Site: brandenburg
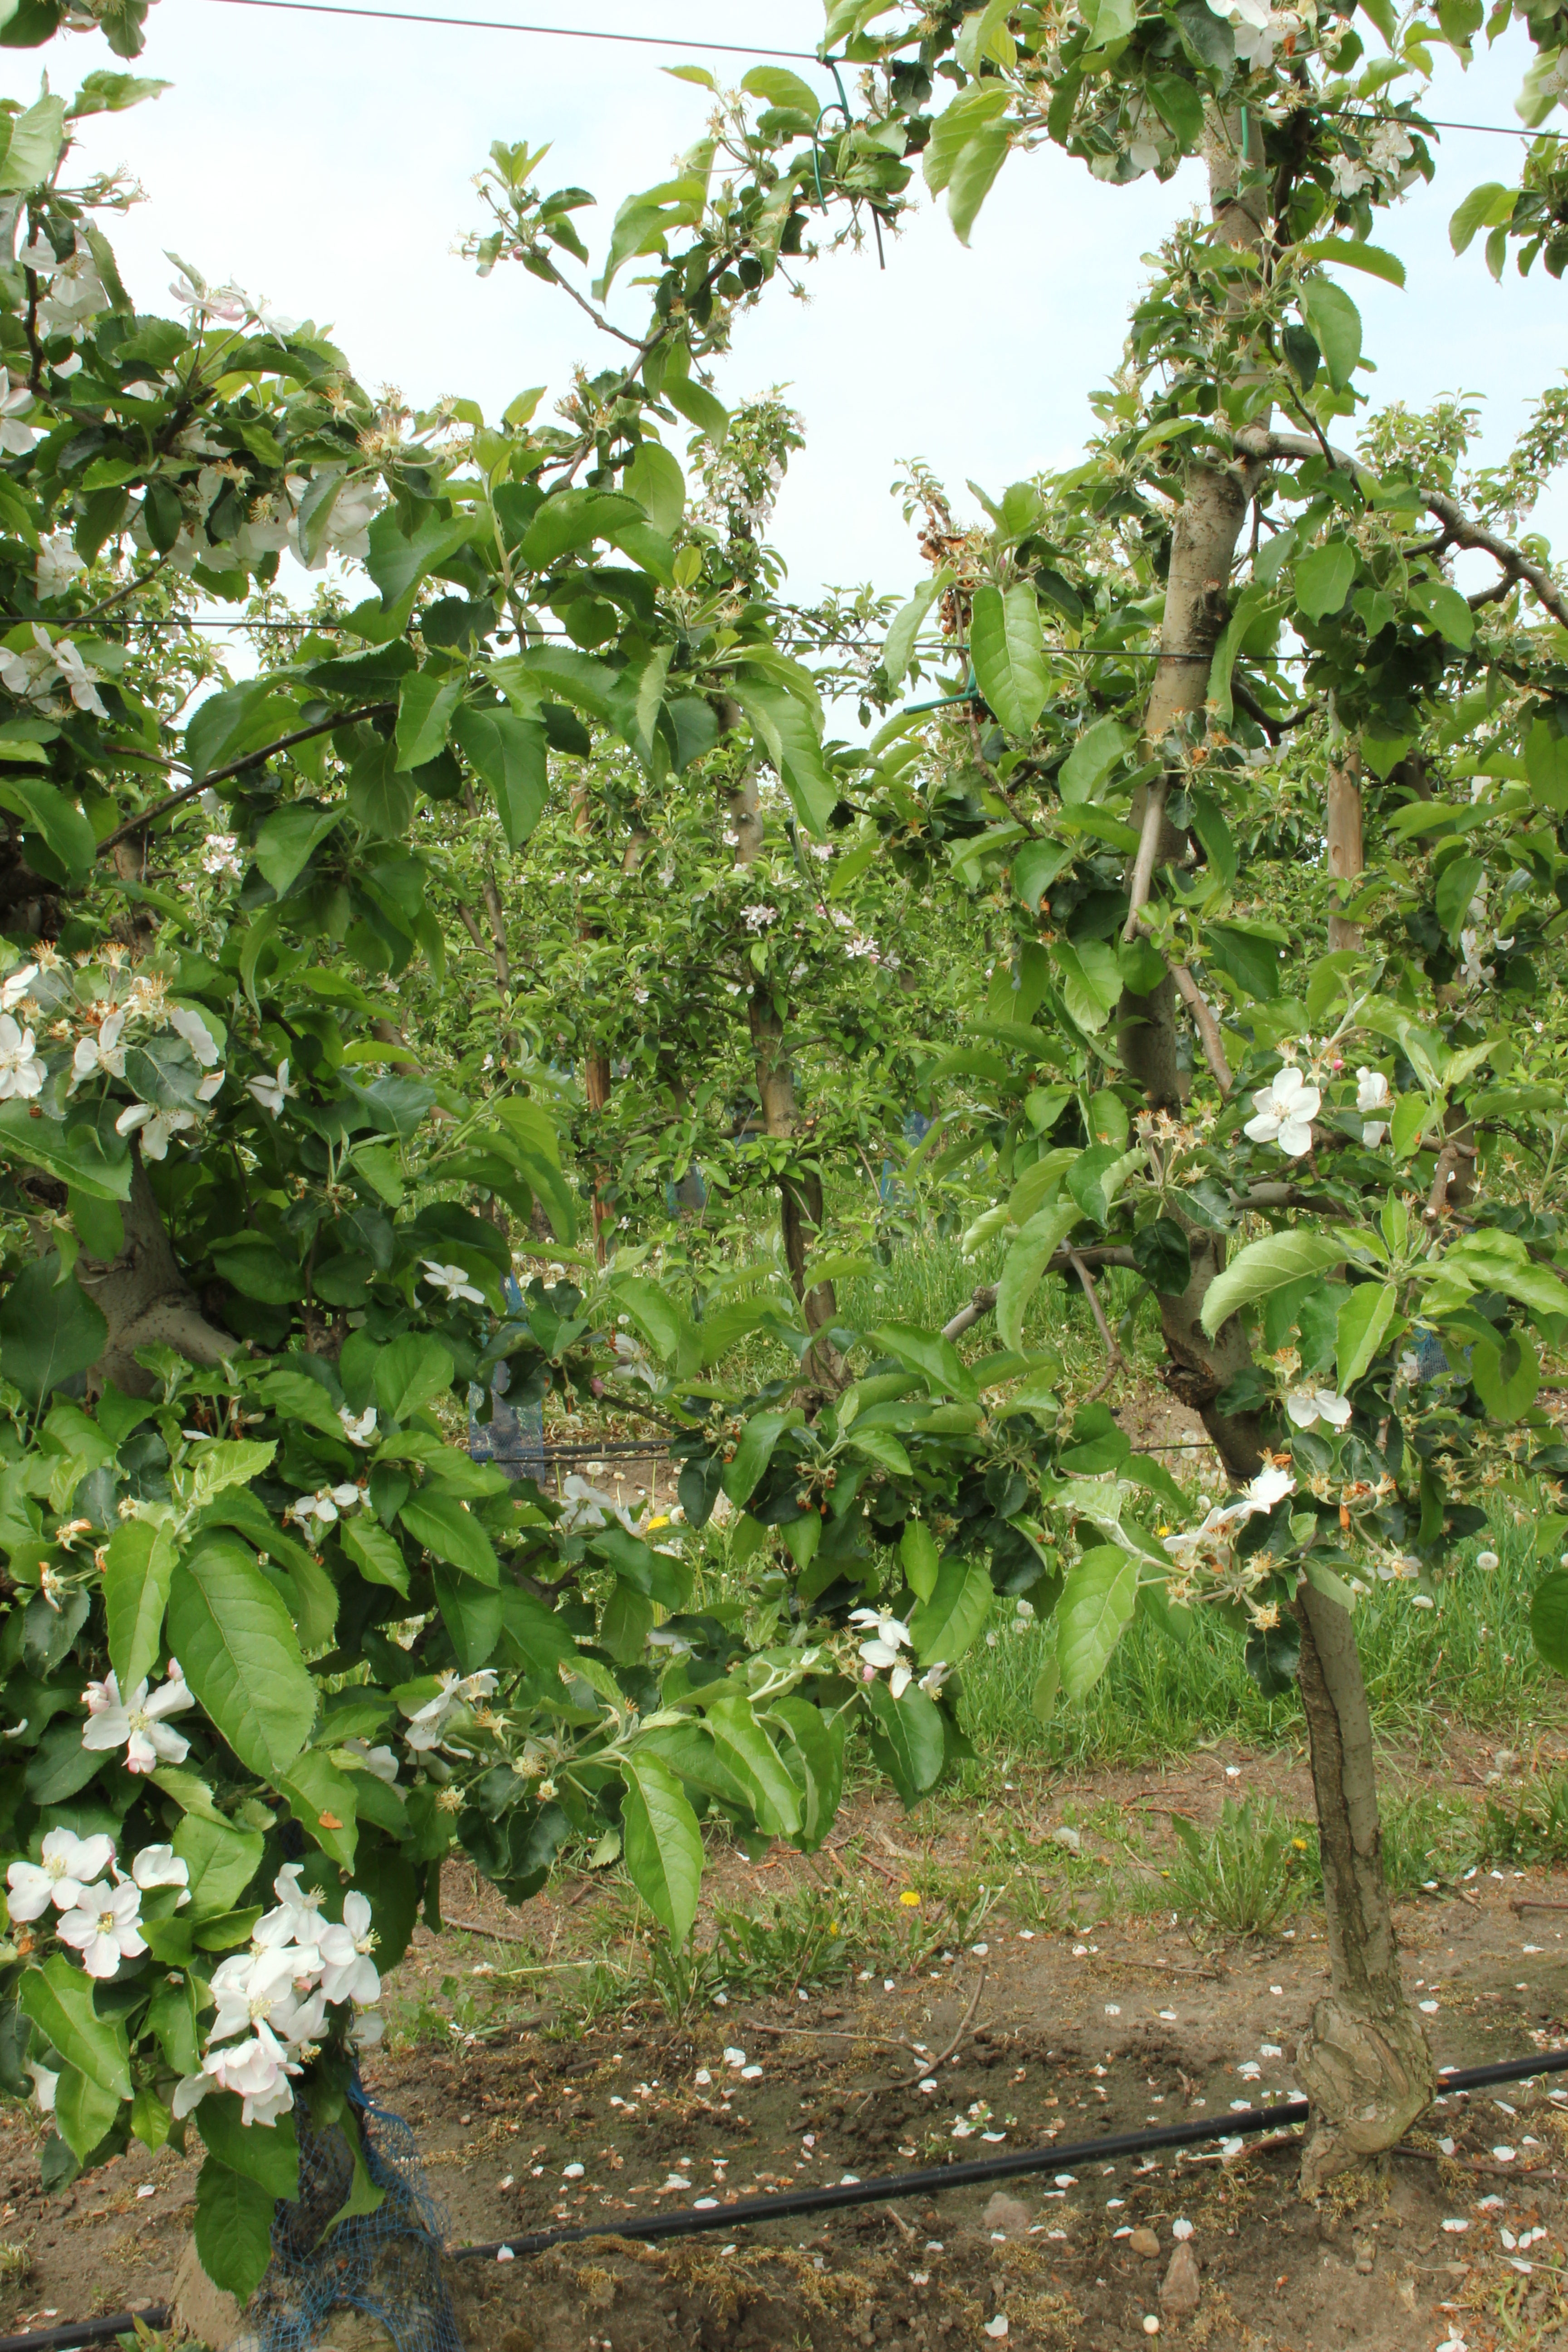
Growth stage (BBCH 67): Flowering